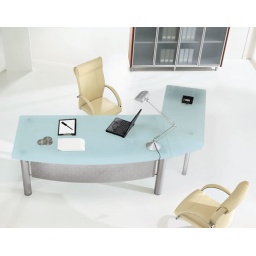
Italian designer office desk by Quadrifoglio of Italy. Quality manufacturer of office furniture